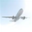
Label: airplane